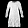
Label: Dress